Describe the emotion expressed in this image:  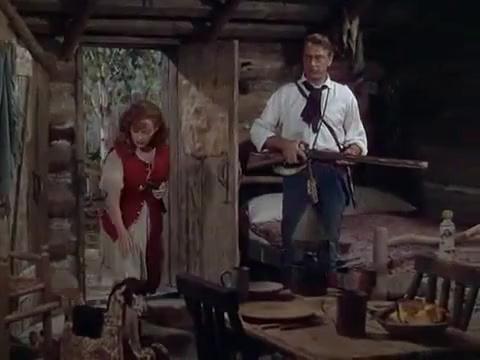
This person displays Pain, valence and arousal with low intensity.